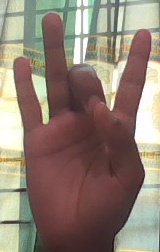
ASL sign: 8